Raghurajpur

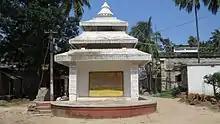
Entrance of Raghurajpur

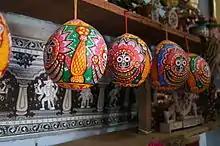
Paintings of Jagannath on betel nuts in Raghurajpur

In 2000, after a two-year research and documentation project by INTACH, the village was chosen to be developed as Odisha's first heritage village and developed as a heritage crafts village; soon the village had an interpretation centre, commissioned artwork on the walls of the artists' homes and a rest house.